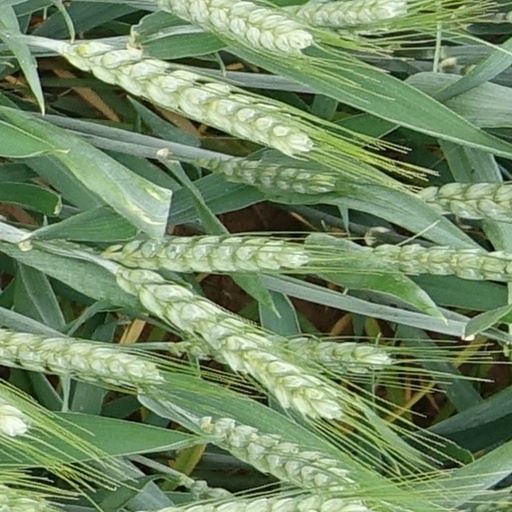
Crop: wheat